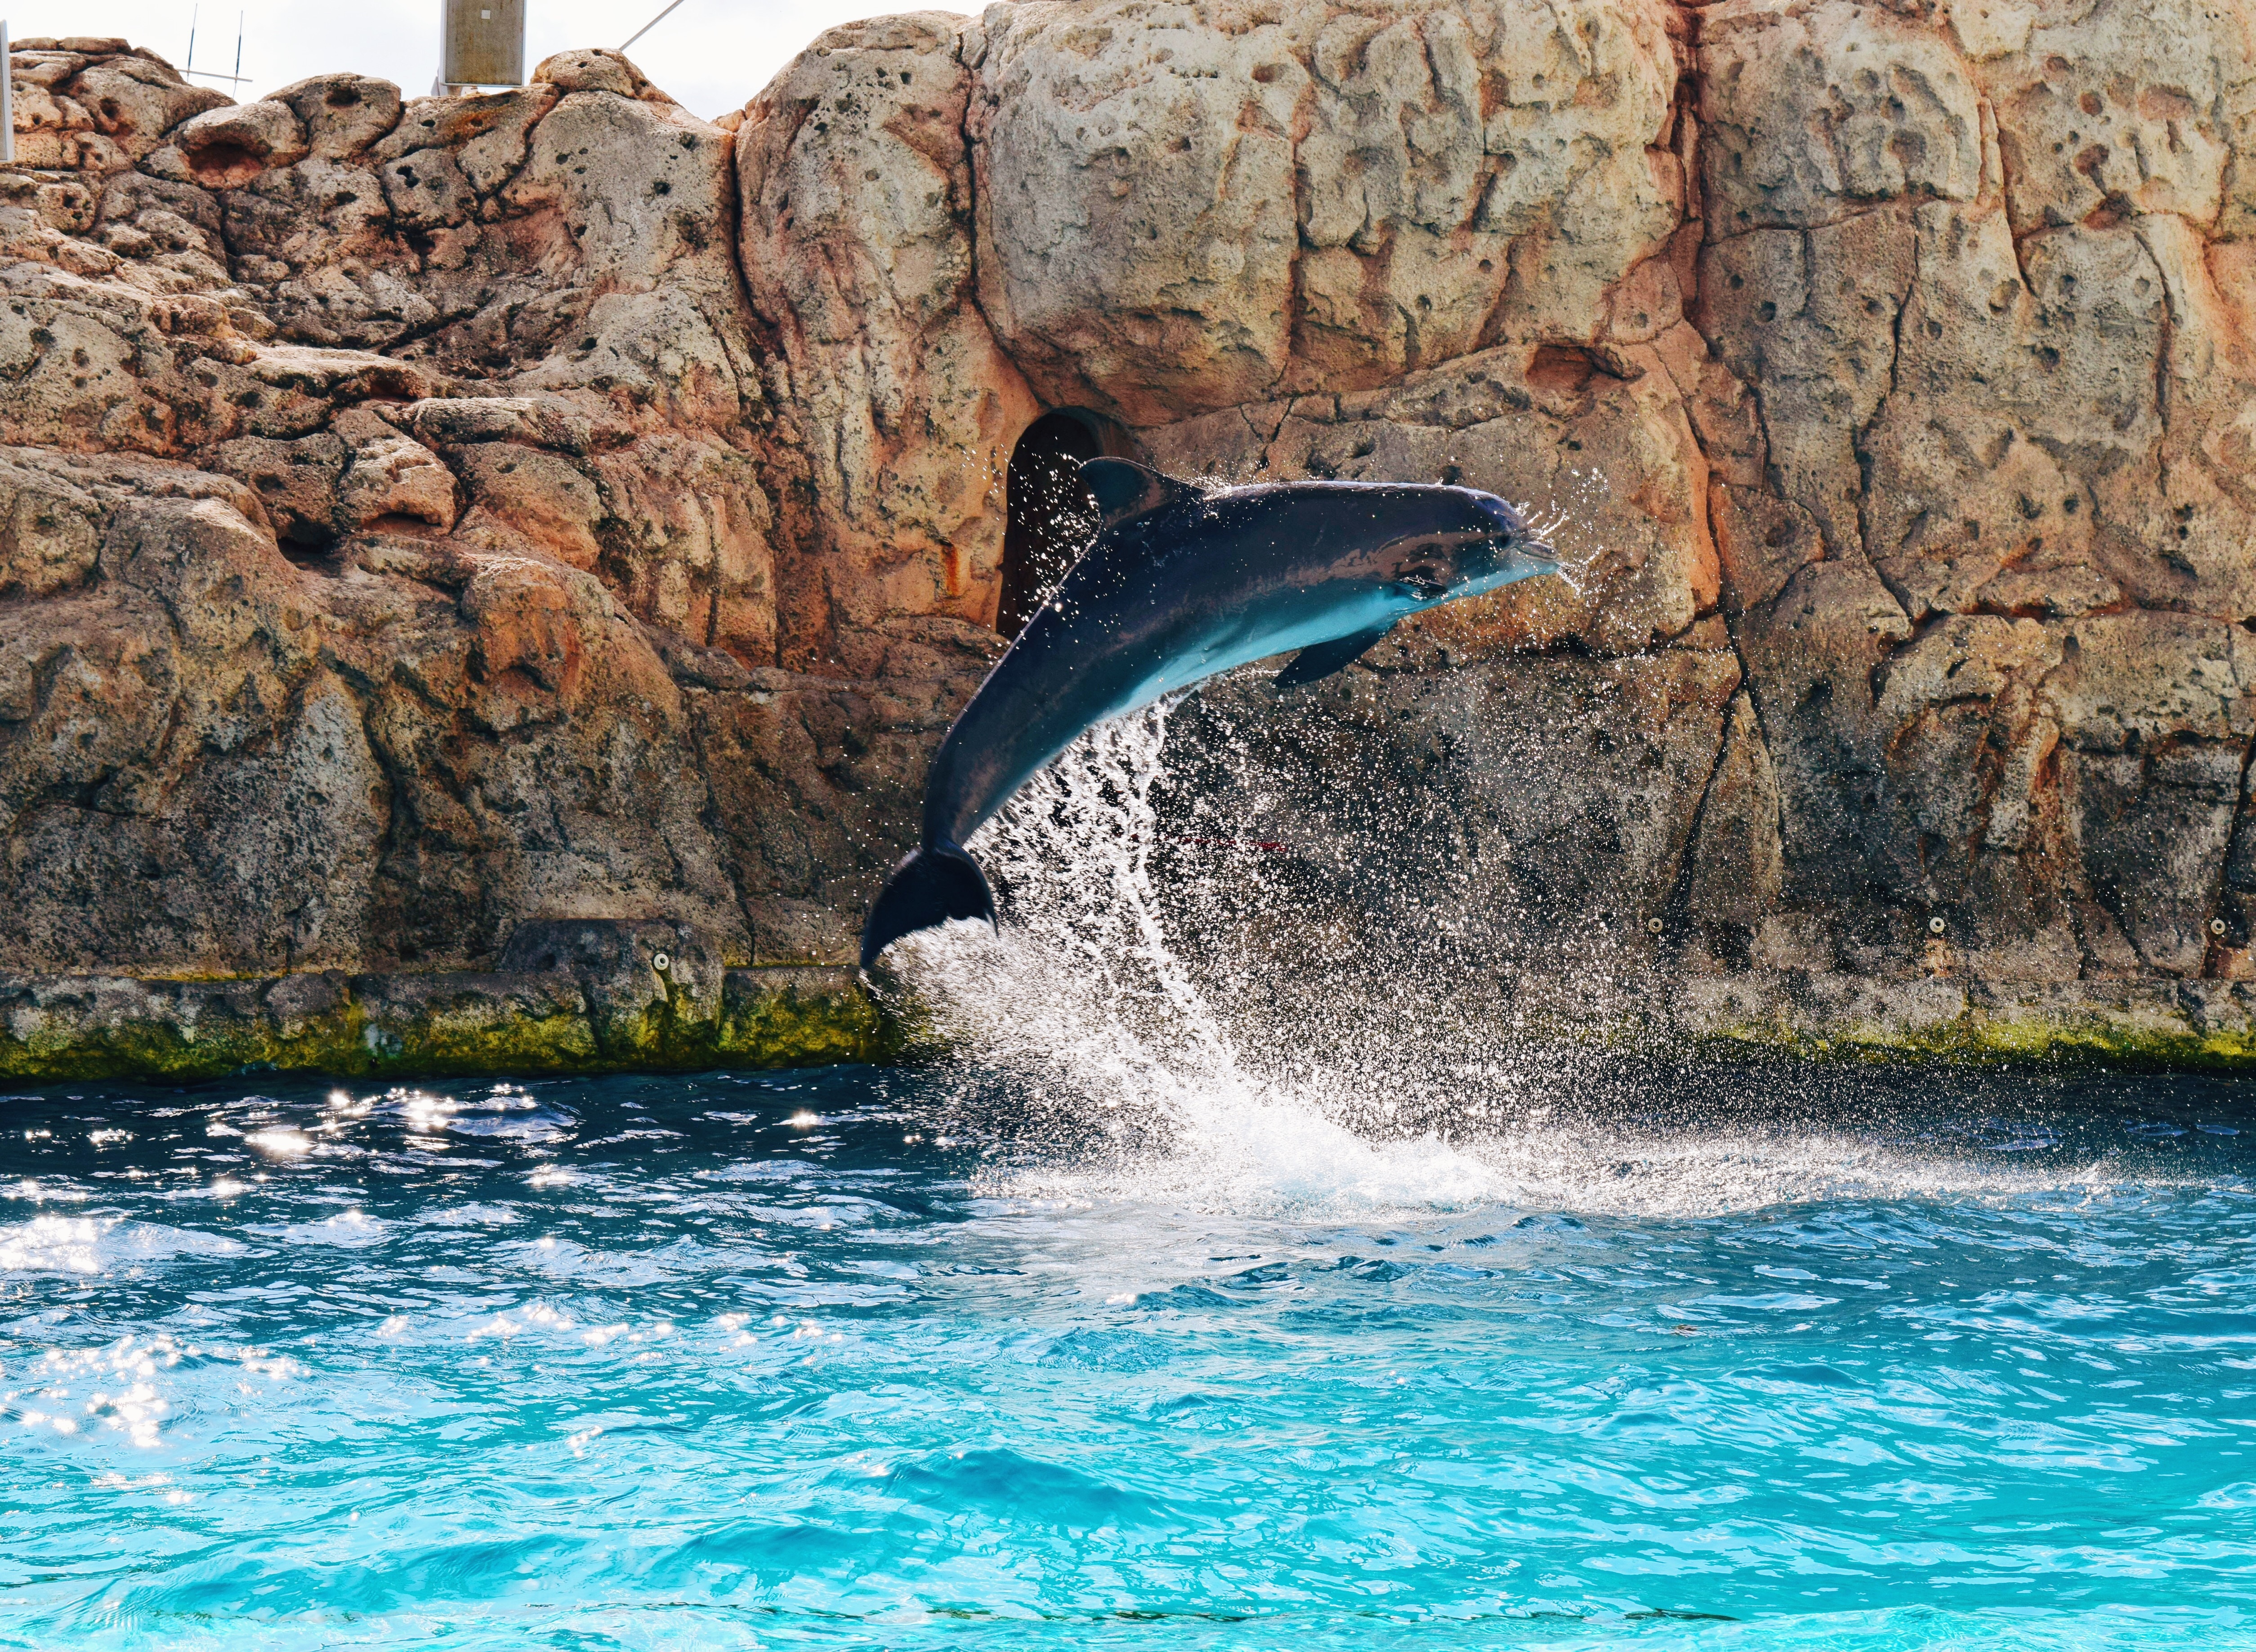
sea, mammal, terrain, dolphin, marine mammal, marine biology, whales dolphins and porpoises